Tigerland India Film Festival

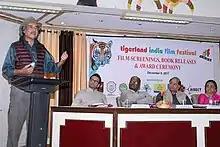
Internationally acclaimed filmmaker and Green Oscar winner Mike Pandey addresses the gathering at TIFF 2017

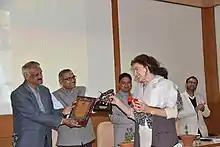
Renowned elephant conservationist Brigitte Uttar Kornetzky receives TIBCA 2017 from PCCF Madhya Pradesh and others

In TIFF 2019, famous elephant conservationist and Swiss filmmaker Brigitte Kornetzky graced the event, which was held at Bhopal on February 16–17, 2019. Brigitte's flagship film 'Where The Elephant Sleeps' was screened at the festival besides many other documentaries. TIFF 2020, earlier scheduled for March 2020, was postponed indefinitely due to Covid-19 pandemic. Finally, the festival was concluded through an online exhibition of Waheeda Rehman, while the award money was sent to the awardees through bank transfers. The Yearbook published to mark this occasion was sent to all concerned by post, and got officially released by Waheeda Rehman at Mumbai and MK Ranjitsinh Jhala at New Delhi, besides others.